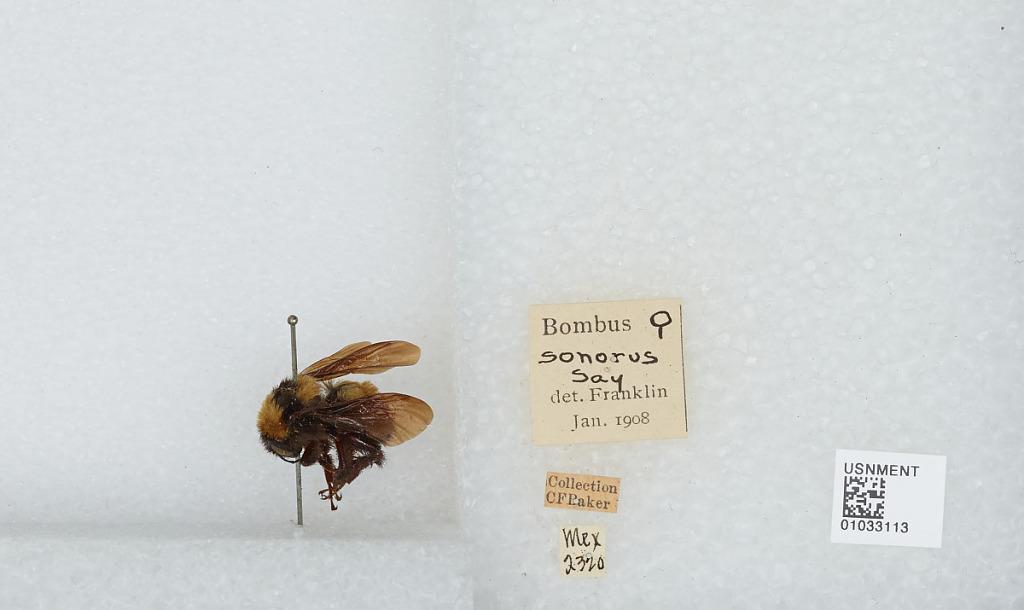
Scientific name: Bombus (Fervidobombus) sonorus Say
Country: Mexico
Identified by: Franklin